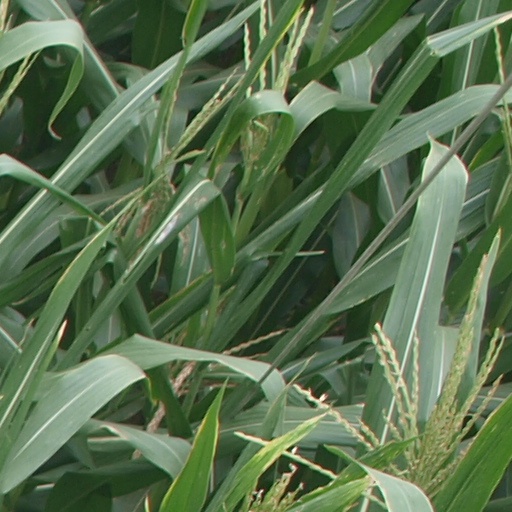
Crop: maize; corn